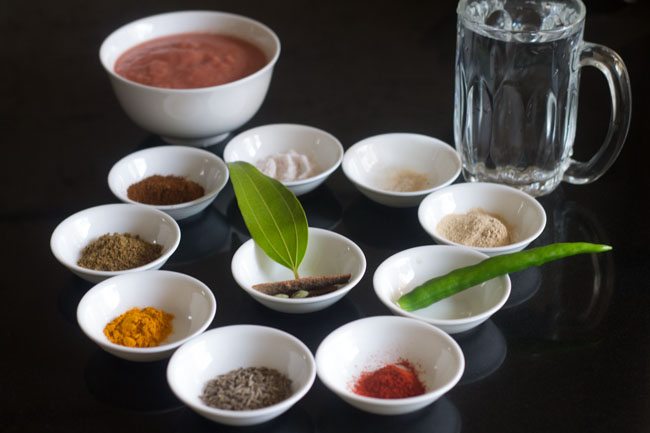
Dish: chole_bhature